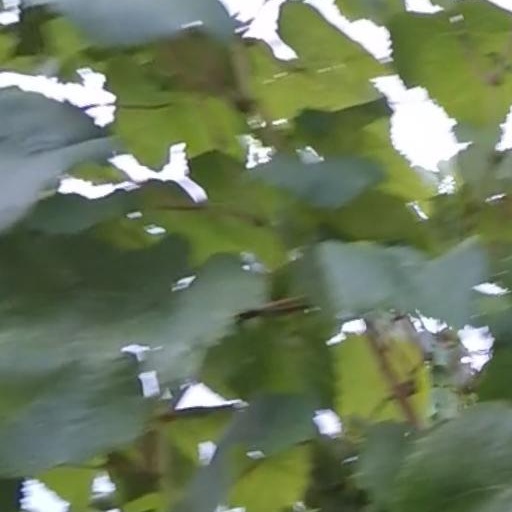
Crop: grape